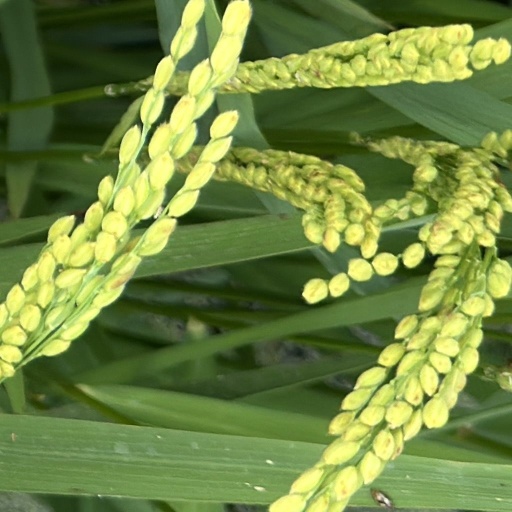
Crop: rice